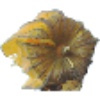
Label: Physalis with Husk 1